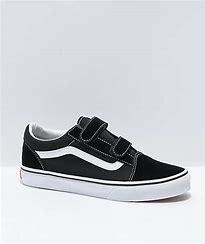
Brand: Vans
Model: Old Skool V